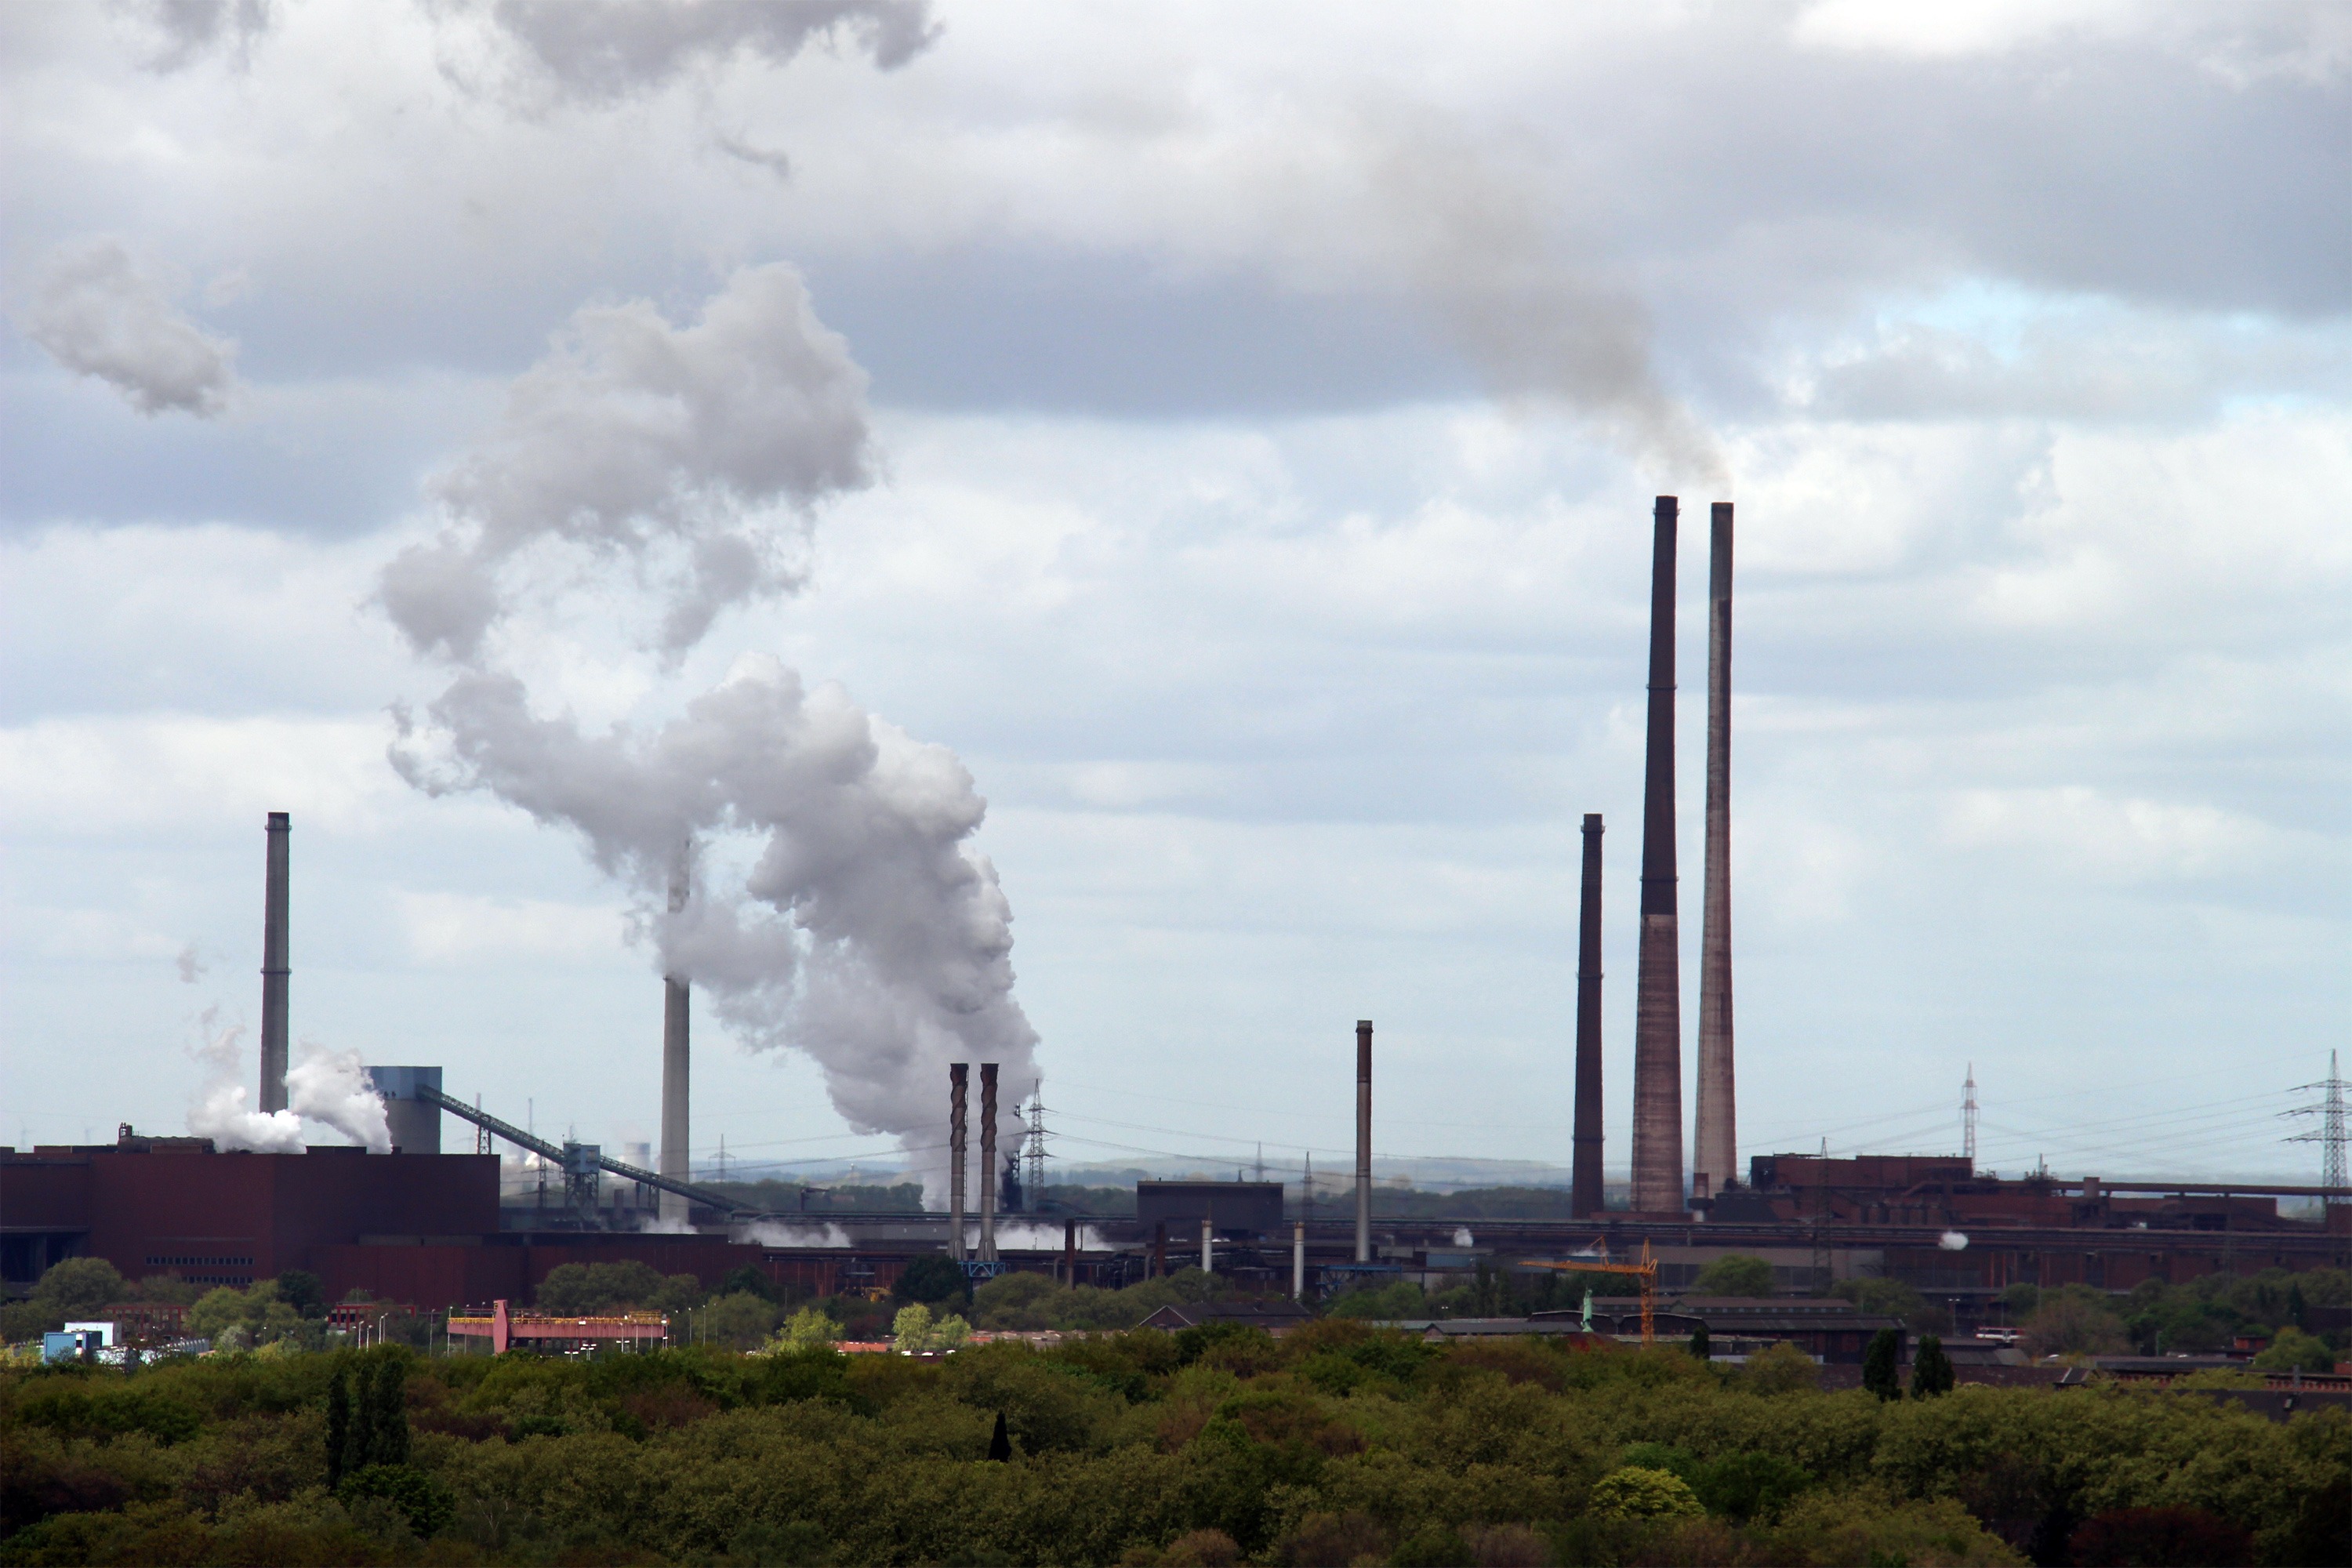
cloud, wind, smoke, smoking, tower, chimney, fireplace, factory, industry, energy, burn, clouds, outlook, duisburg, industrial plant, ruhr area, cloudiness, fireplaces, power station, pott, outdoor structure, leakage